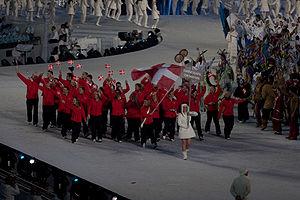
Cet article contient des informations sur la participation et les résultats du Danemark aux Jeux olympiques d'hiver de 2010 à Vancouver au Canada.